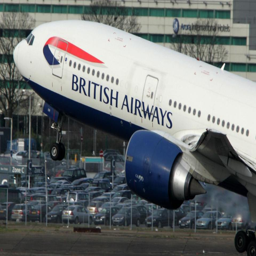
airline will be trying out the money - saving measure on flights